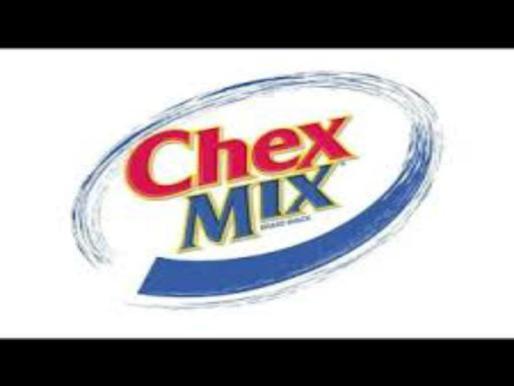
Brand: chex mix
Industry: Food